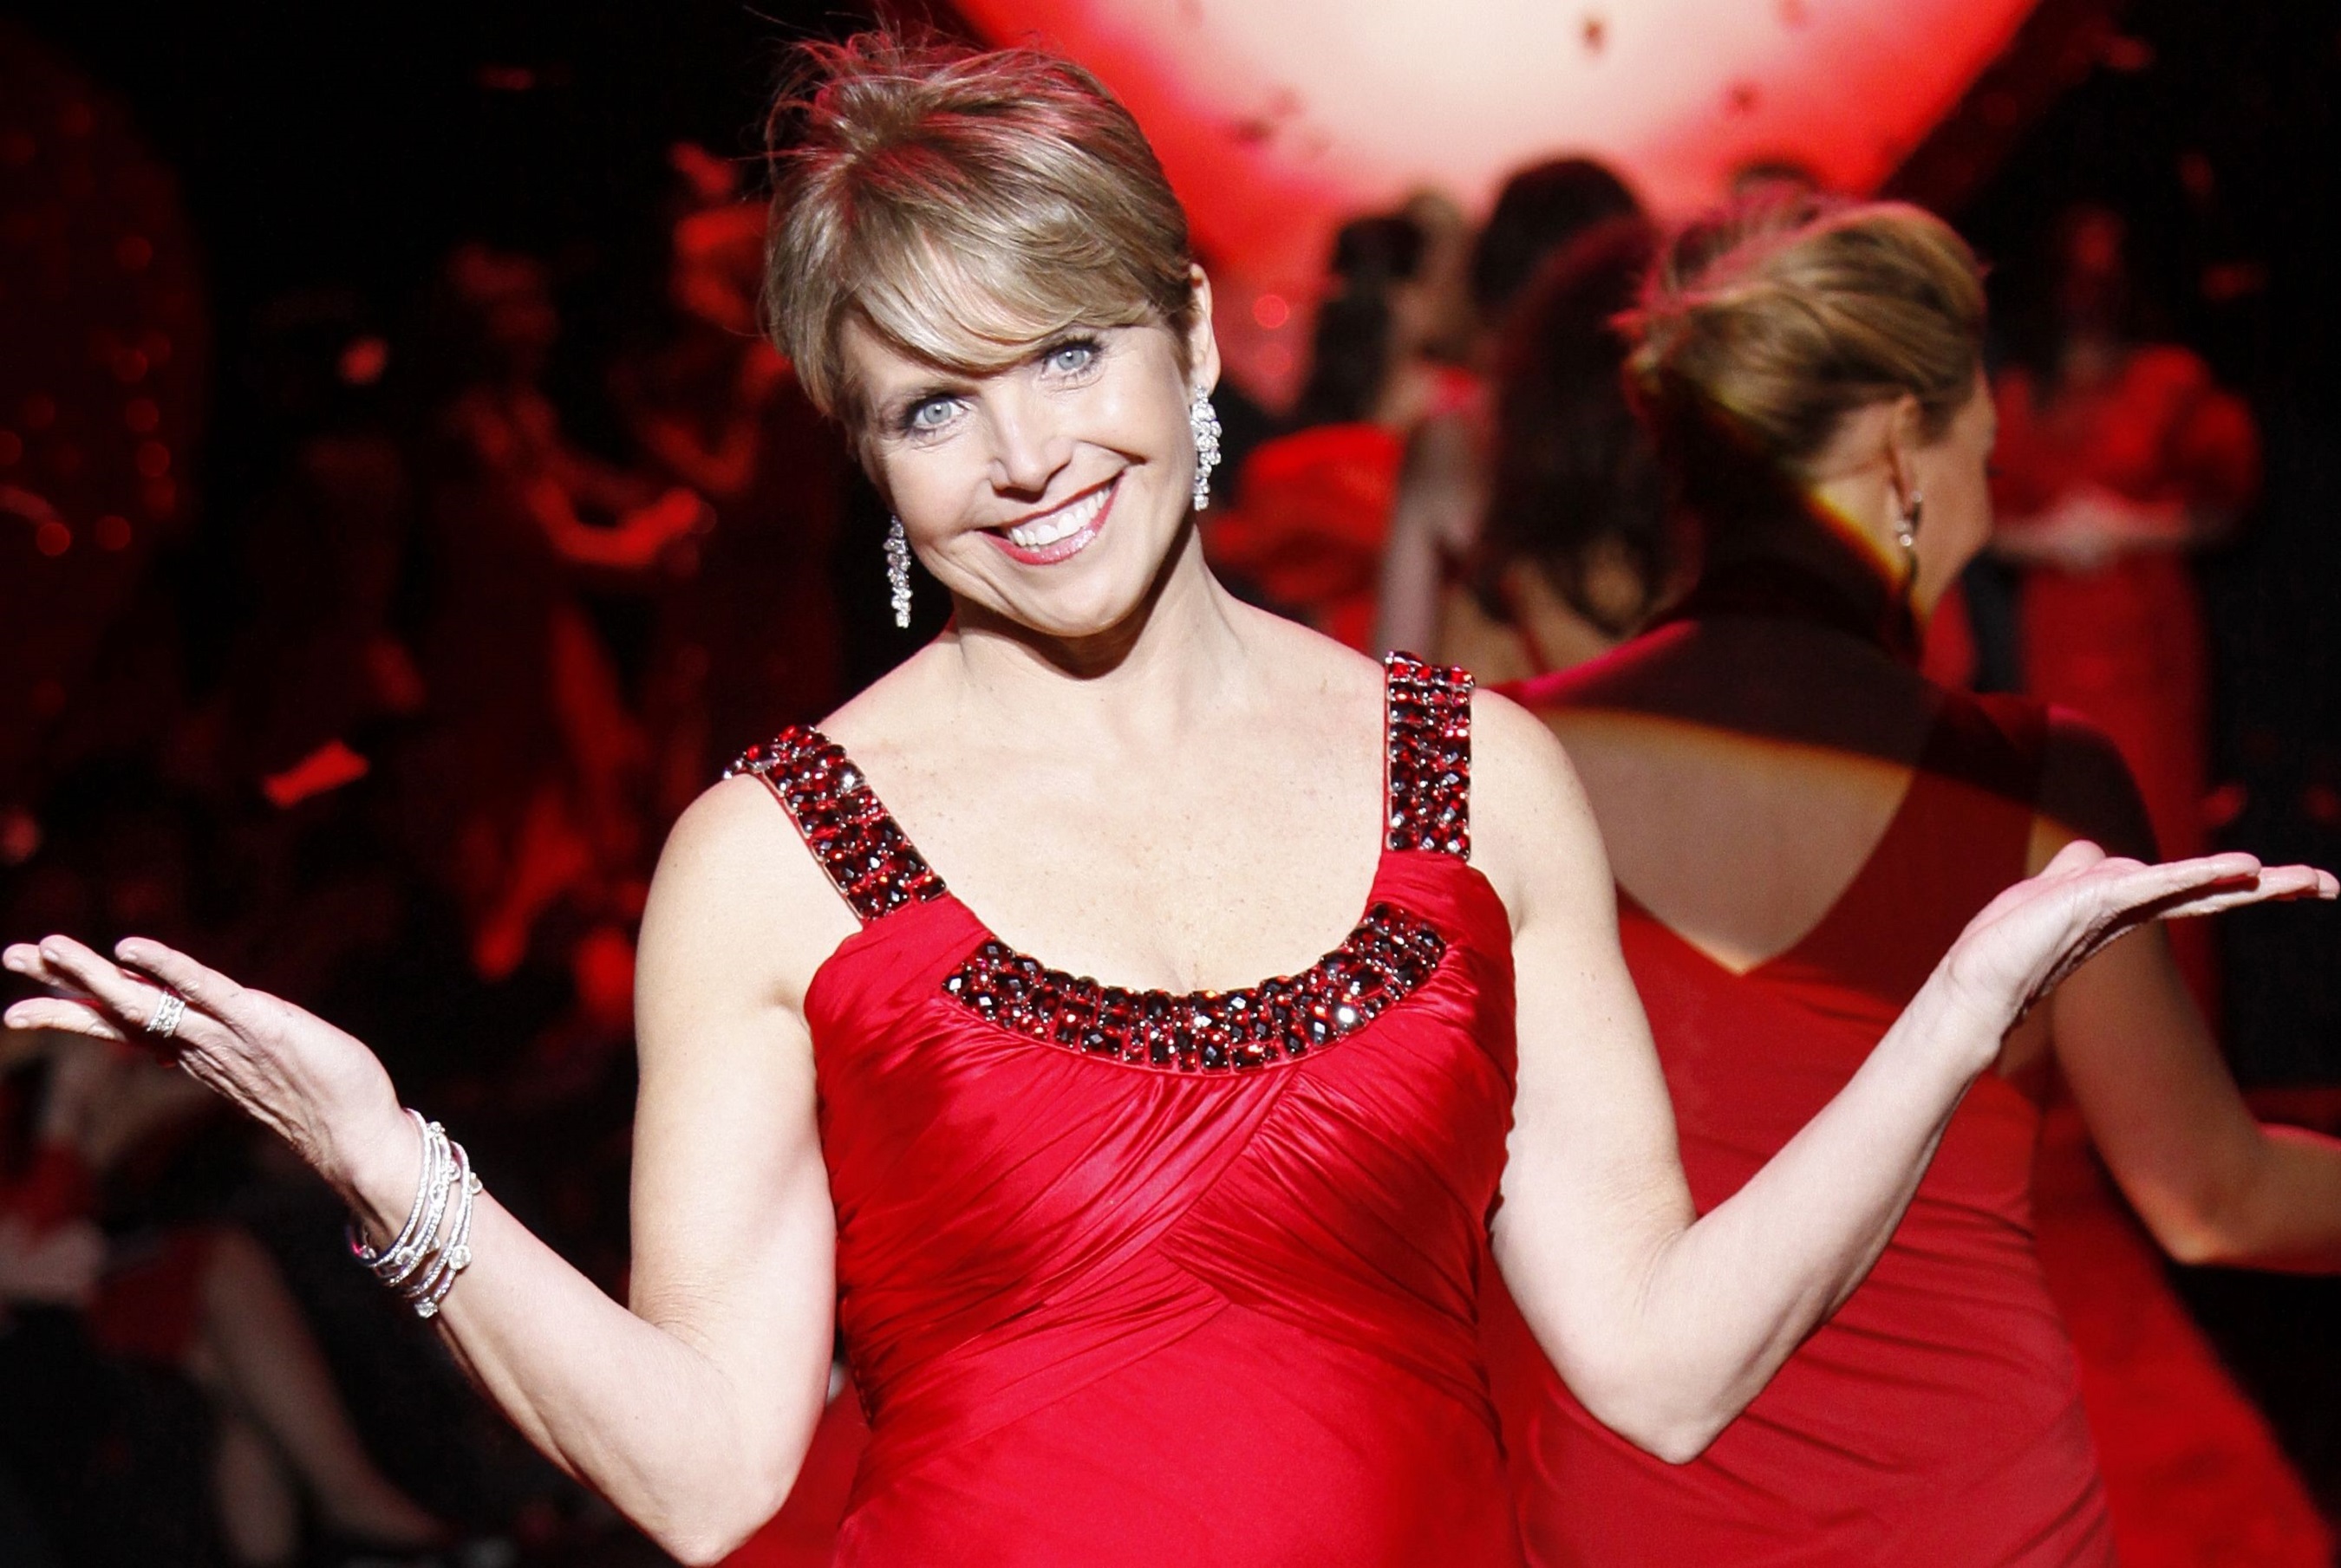
people, female, dance, red, fashion, sports, politics, event, author, news, entertainment, celebrity, journalist, performing arts, reporter, fashion show, musical theatre, ballroom dance, heart truth, katie couric, television journalist, talk show host, interviewer, current events